Mercedes Sosa

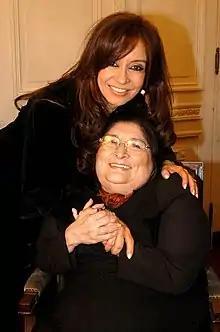
Sosa in 2005, with Argentina's then–First Lady (later president from 2007 to 2015), Cristina Fernández de Kirchner

Suffering from recurrent endocrine and respiratory problems in later years, the 74-year-old Sosa was hospitalized in Buenos Aires on 18 September 2009. She died from multiple organ failure on 4 October 2009, at 5:15 am. She is survived by one son, Fabián Matus, born of her first marriage. He said: "She lived her 74 years to the fullest. She had done practically everything she wanted, she didn't have any type of barrier or any type of fear that limited her". The hospital expressed its sympathies to her relatives. Her website featured the following: "Her undisputed talent, her honesty and her profound convictions leave a great legacy to future generations".